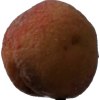
Label: peach